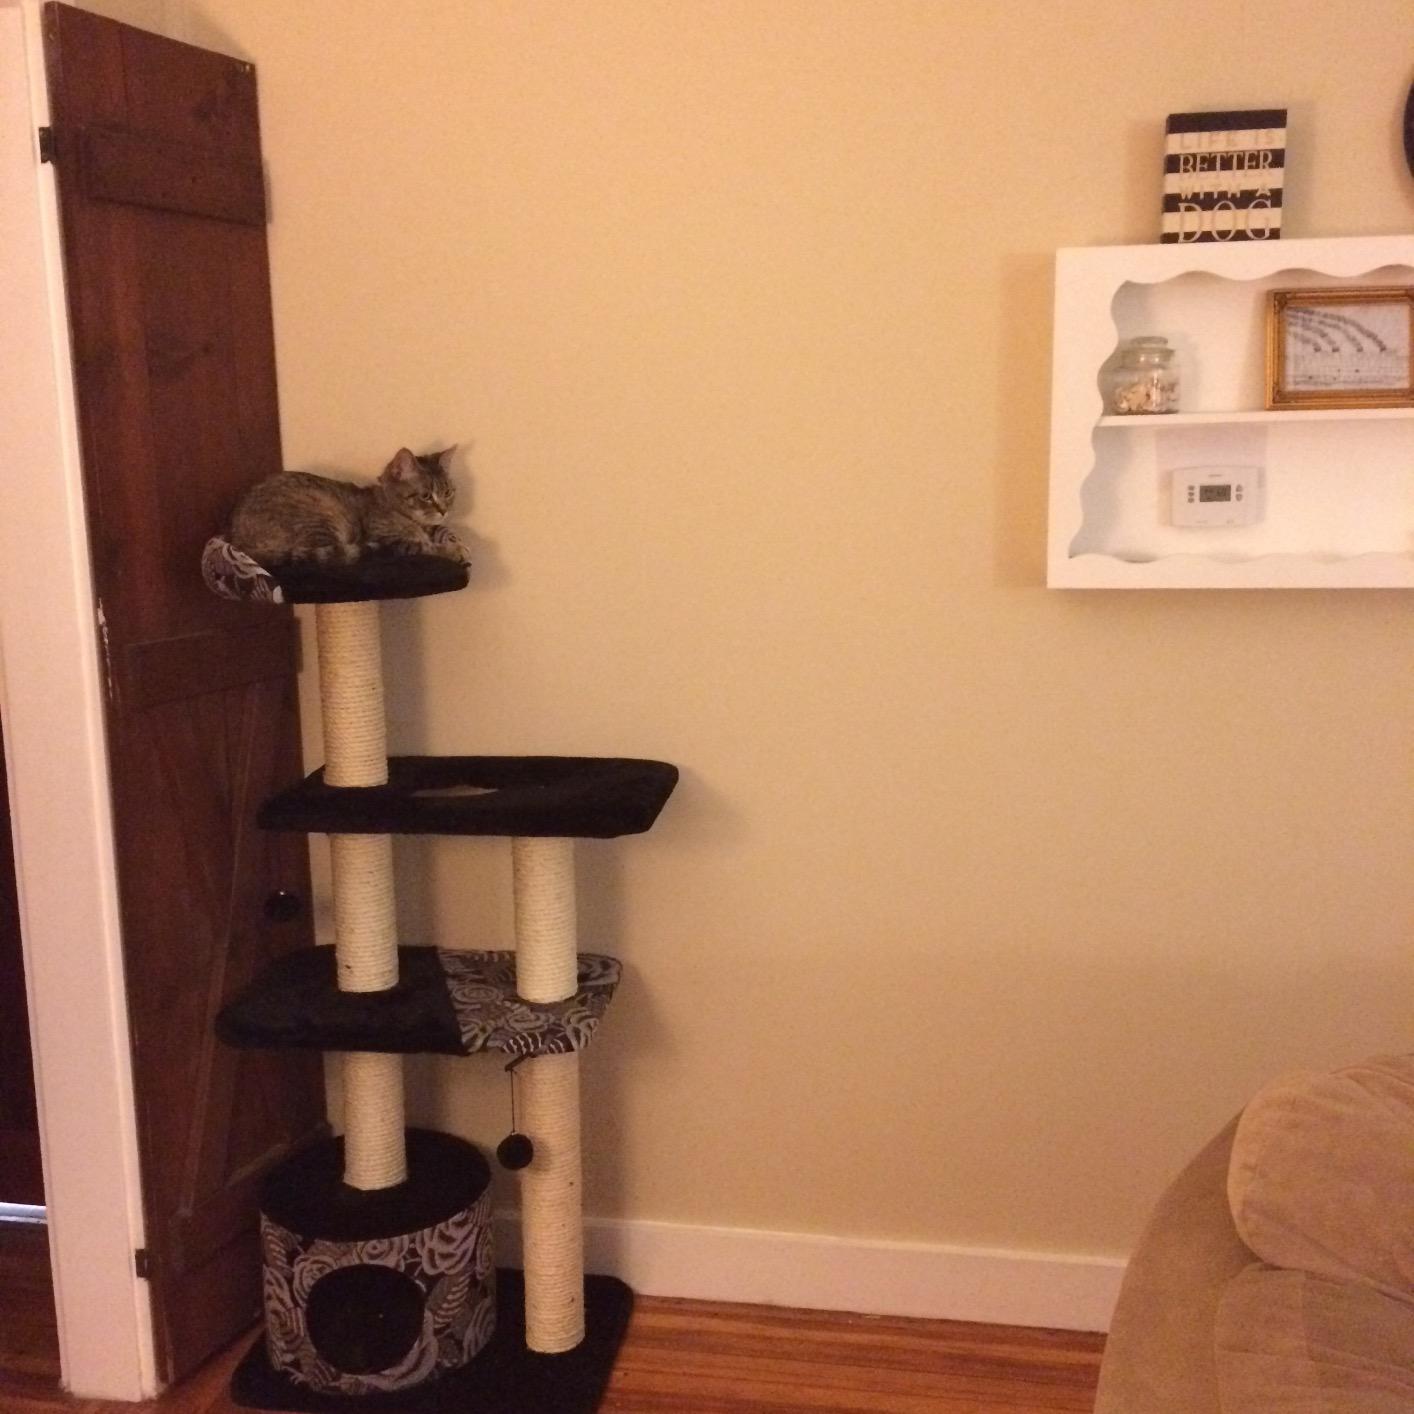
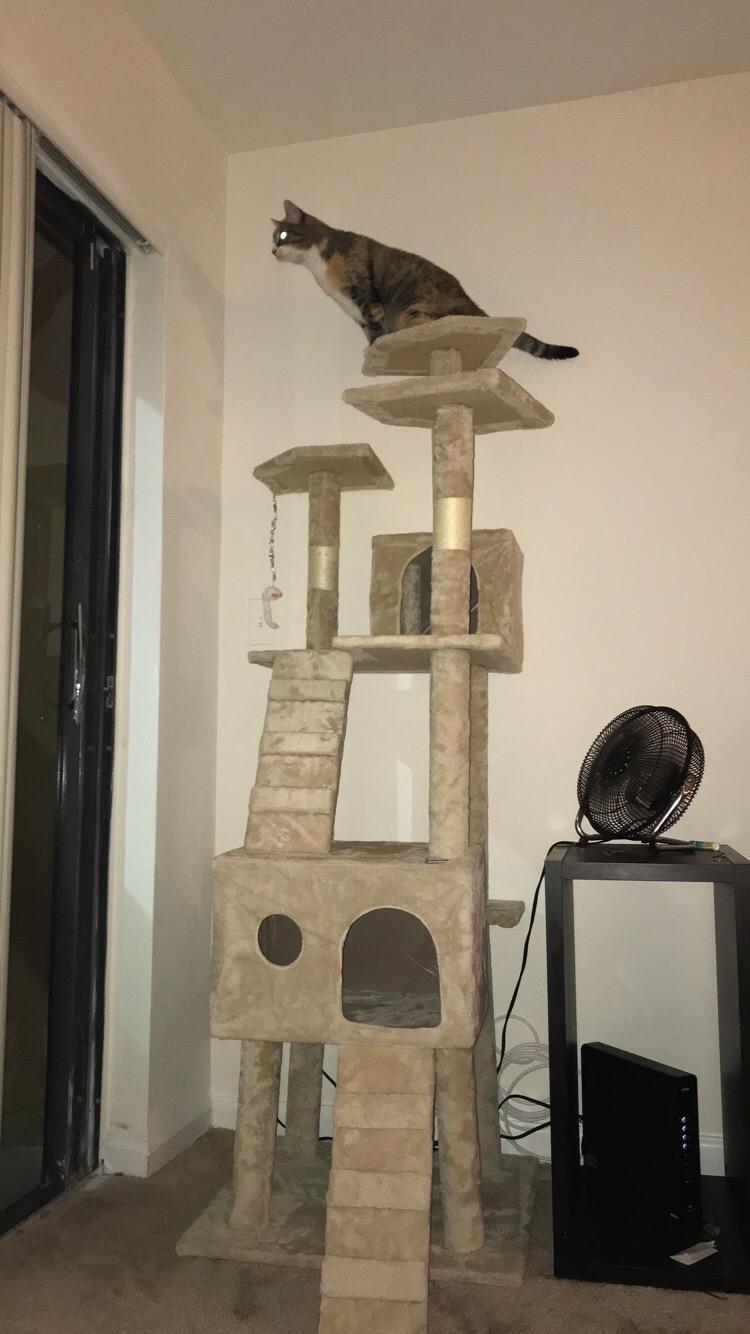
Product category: items_cat tree
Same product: no